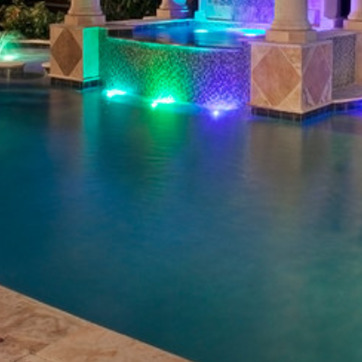
Material: water